Srisailam Dam

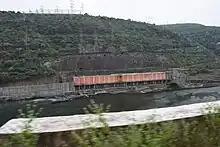

At present, the initial inflows into Srisailam reservoir are stored excessively without being used for power generation. The flood water fills the remaining empty Srisailam reservoir quickly and most of the flood water overflows into the downstream Nagarjunasagar reservoir without being used for power generation. The endeavor shall be to fill the Nagarjuna Sagar reservoir fully with the uniform water released through the power generating units.